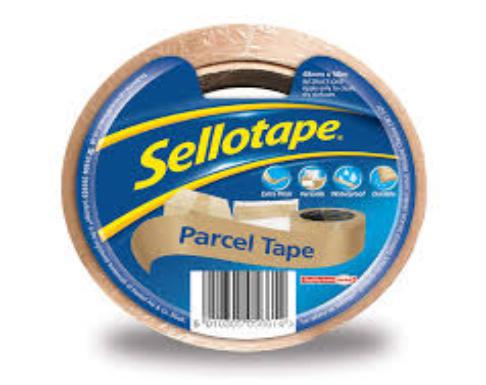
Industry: Necessities